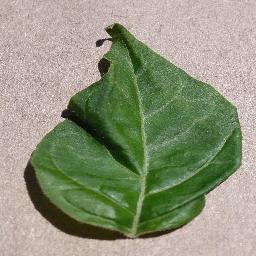
Label: Pepper,_bell___healthy